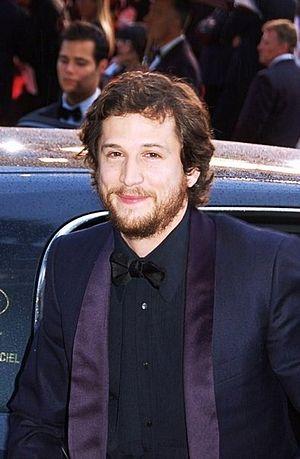
Guillaume Canet au festival de Cannes.
Guillaume Canet, né le 10 avril 1973 à Boulogne-Billancourt, est un acteur, réalisateur, scénariste et producteur français.